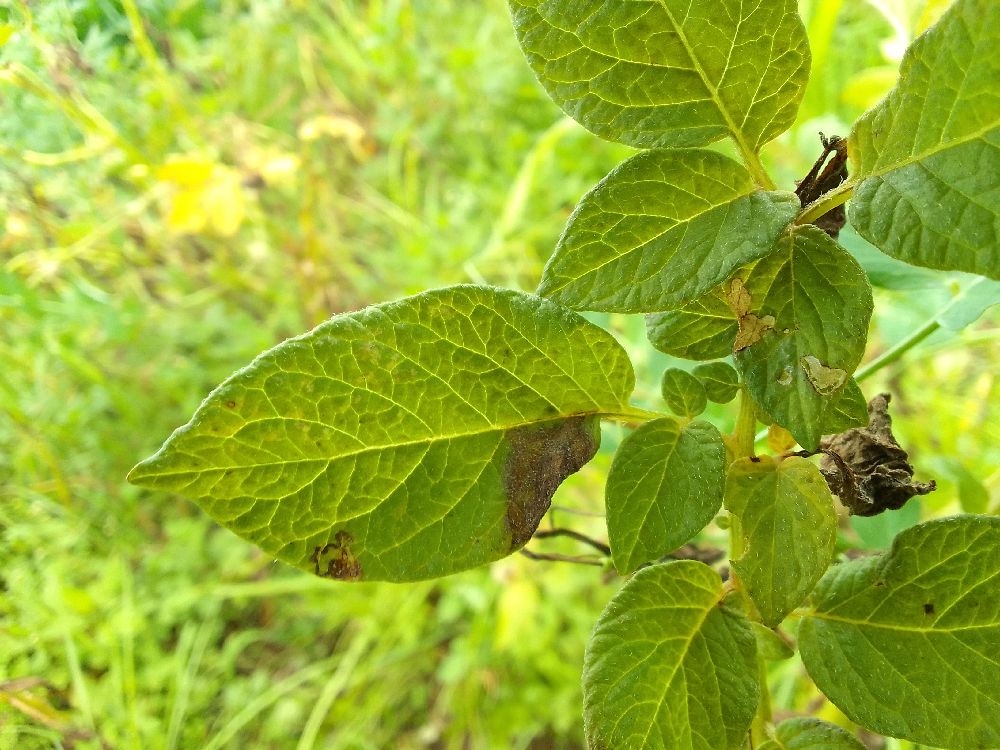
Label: Late blight